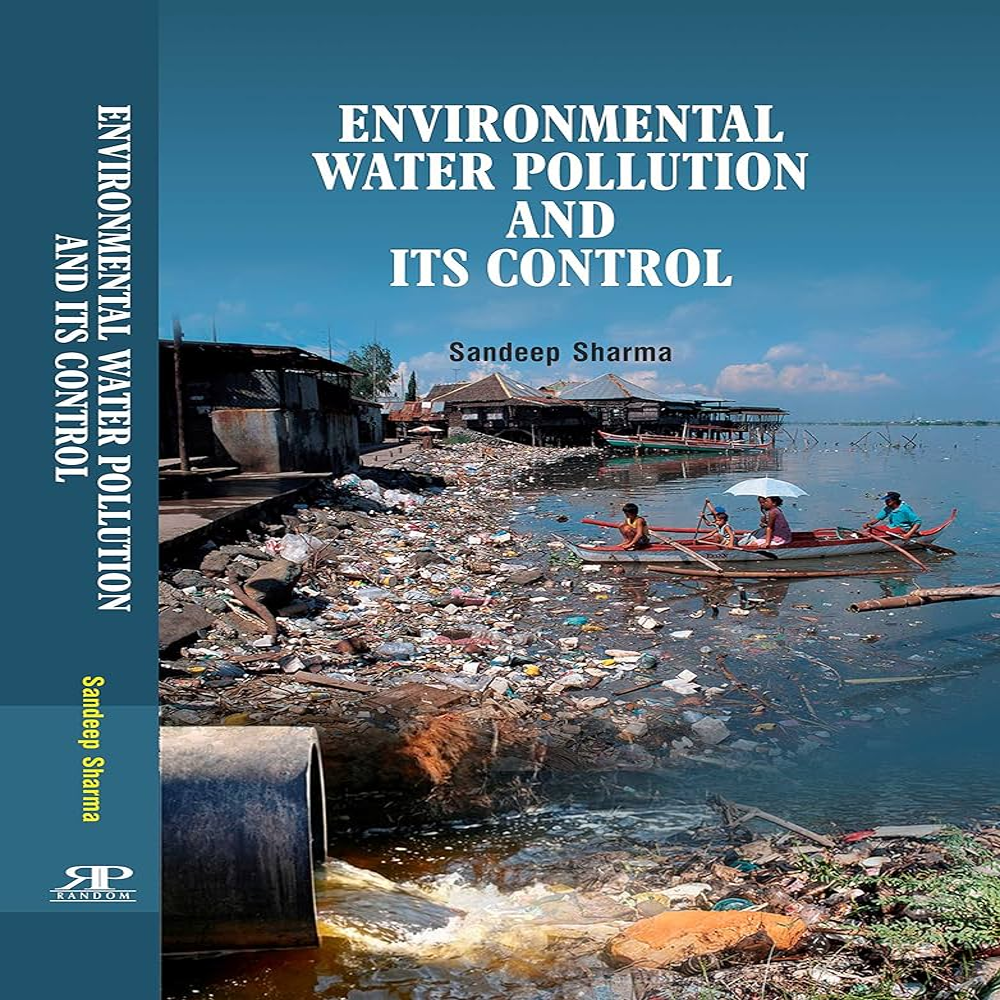
Body of water present: yes
Land polluted: yes
Water polluted: yes
Pollution percentage: 40%